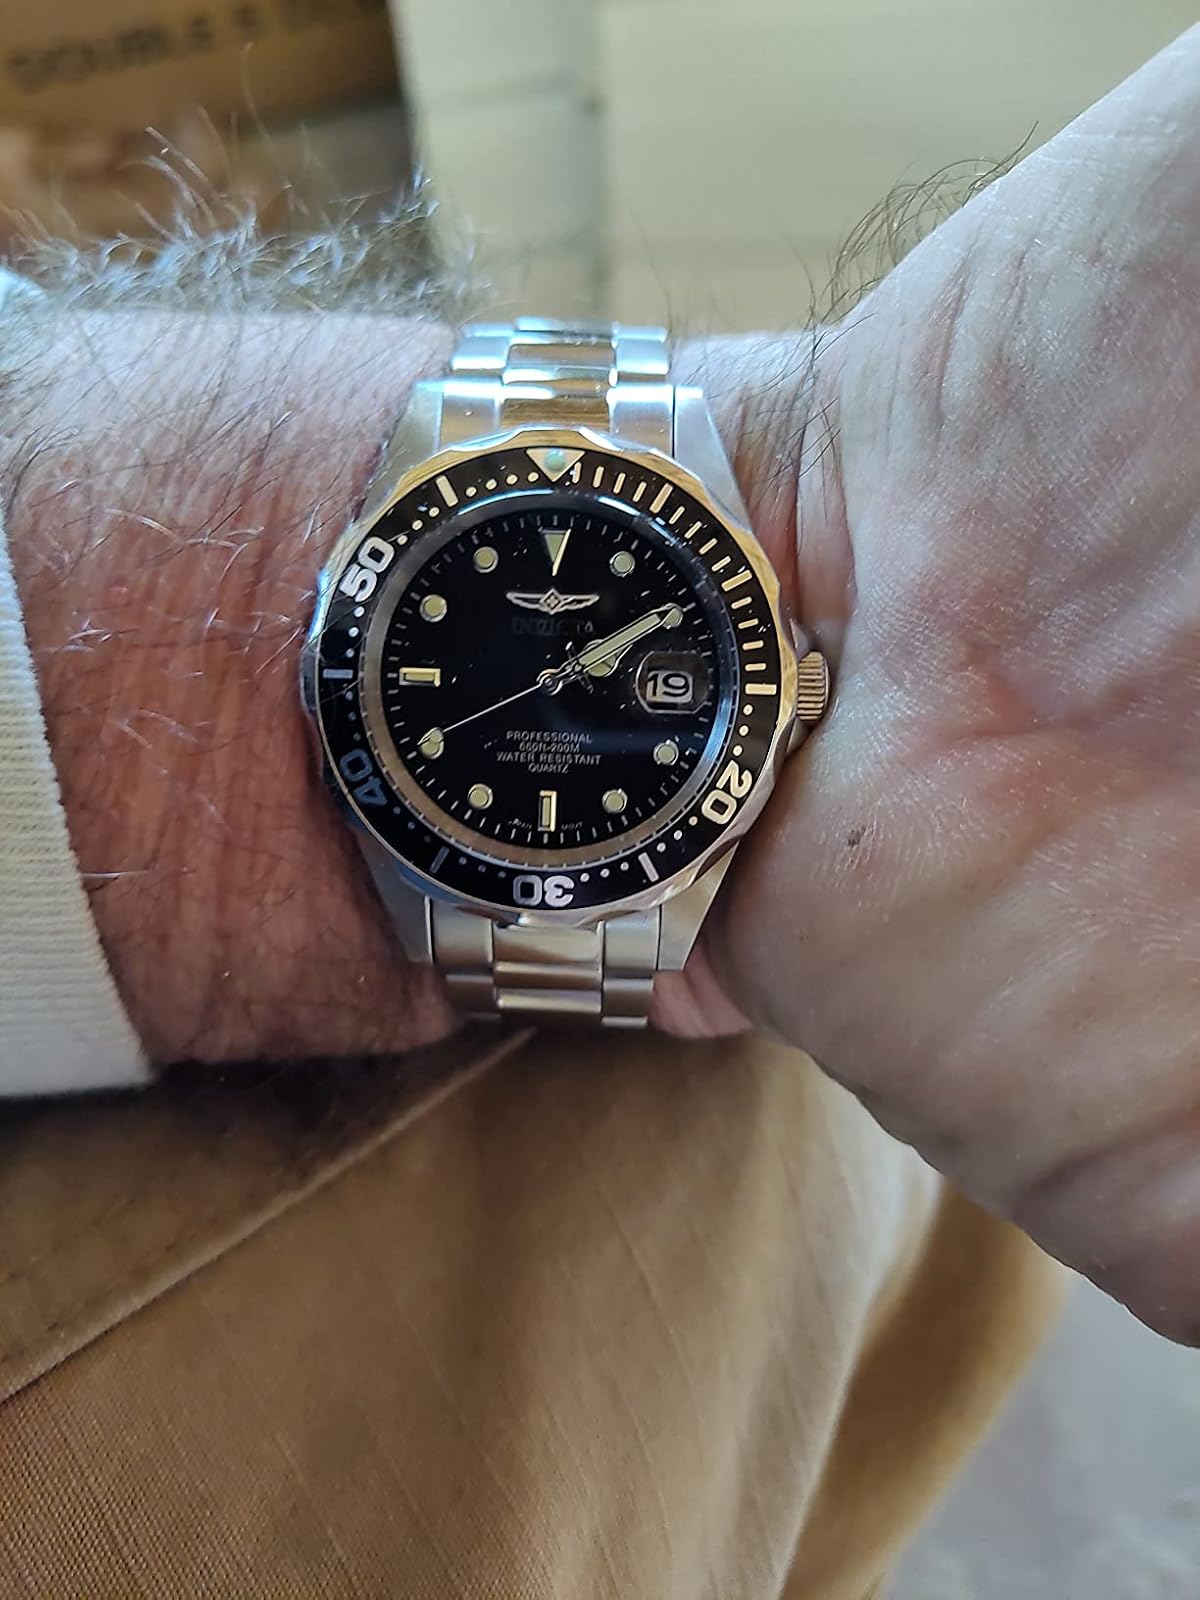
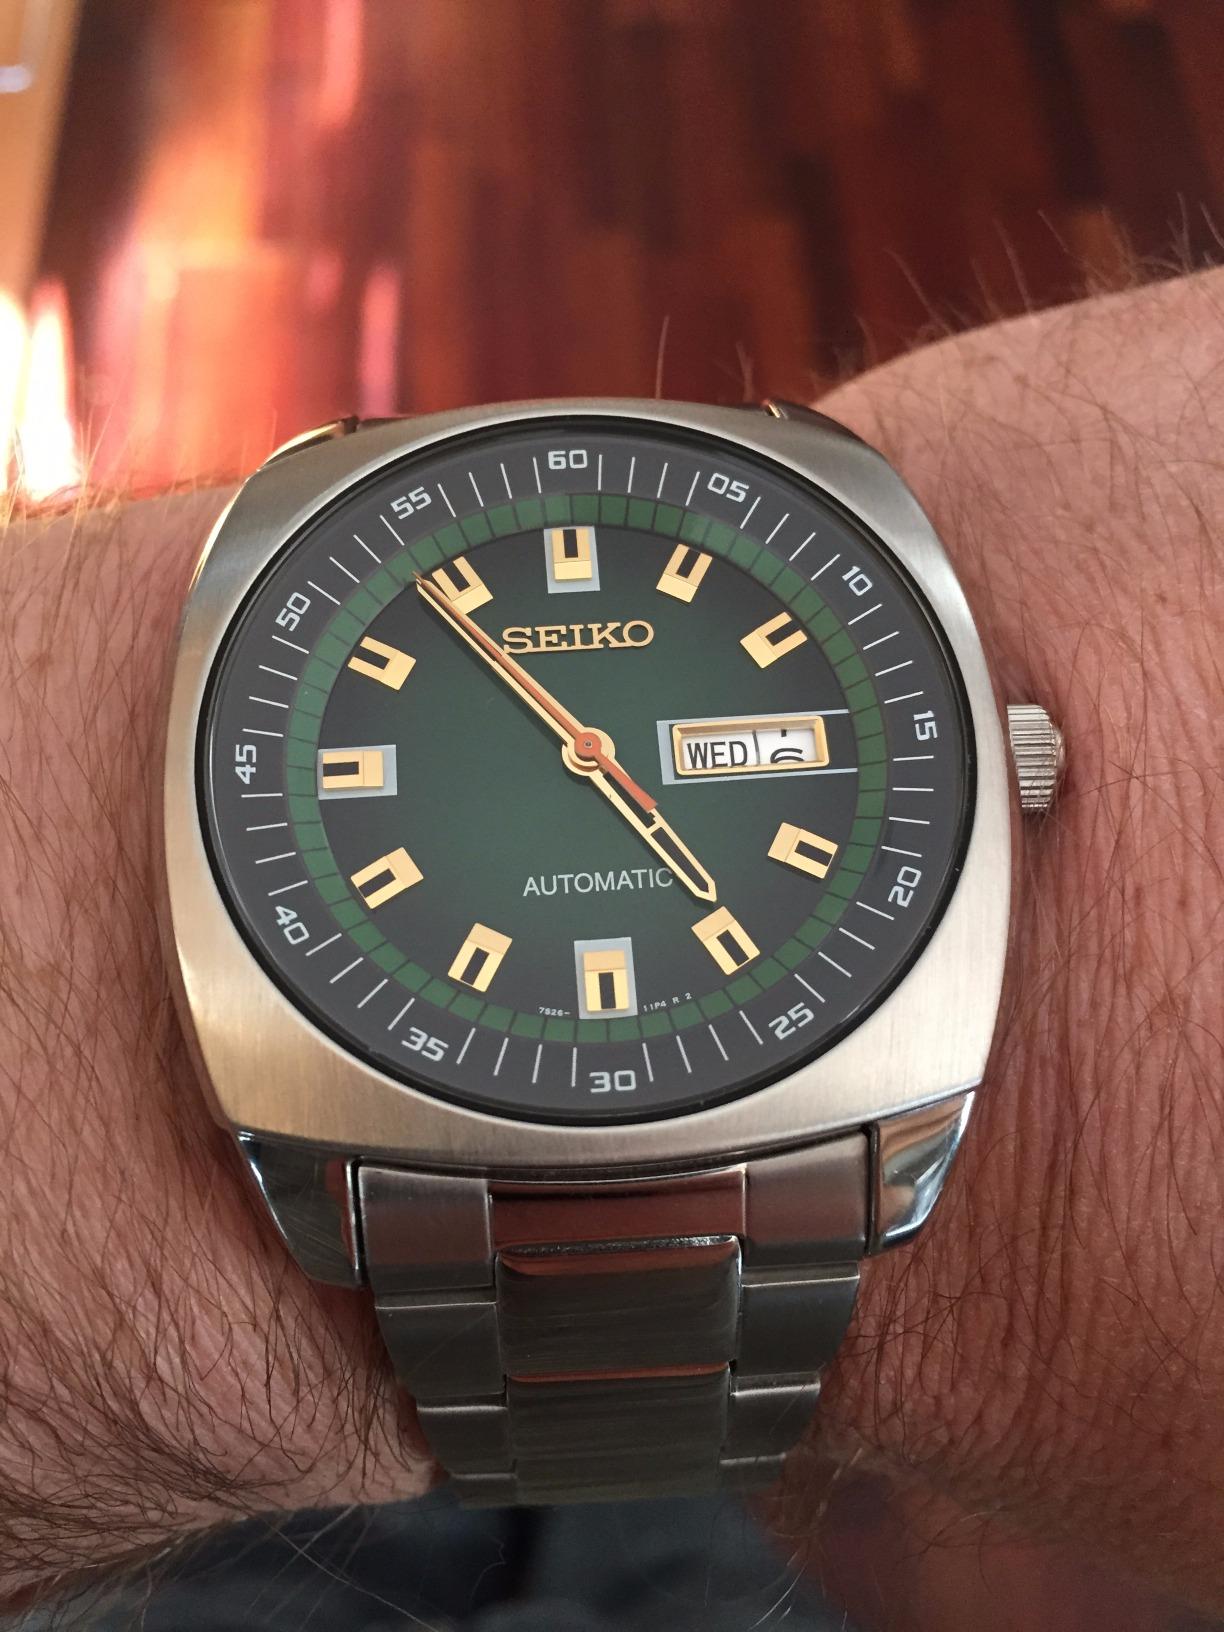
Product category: accessories_watch
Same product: no